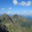
Label: mountain